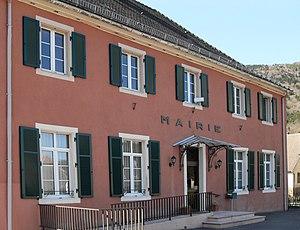
La mairie de Sewen
Sewen [sevən] est une commune française située dans le département du Haut-Rhin, en région Grand Est.